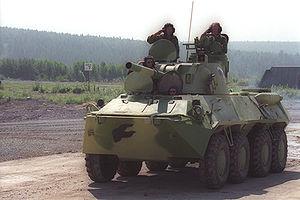
L'Armée Nationale de la République bolivarienne du Venezuela est l'armée de terre des forces armées vénézuéliennes.